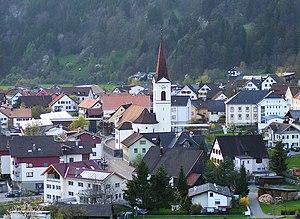
Nüziders est une commune autrichienne du district de Bludenz dans le Vorarlberg.